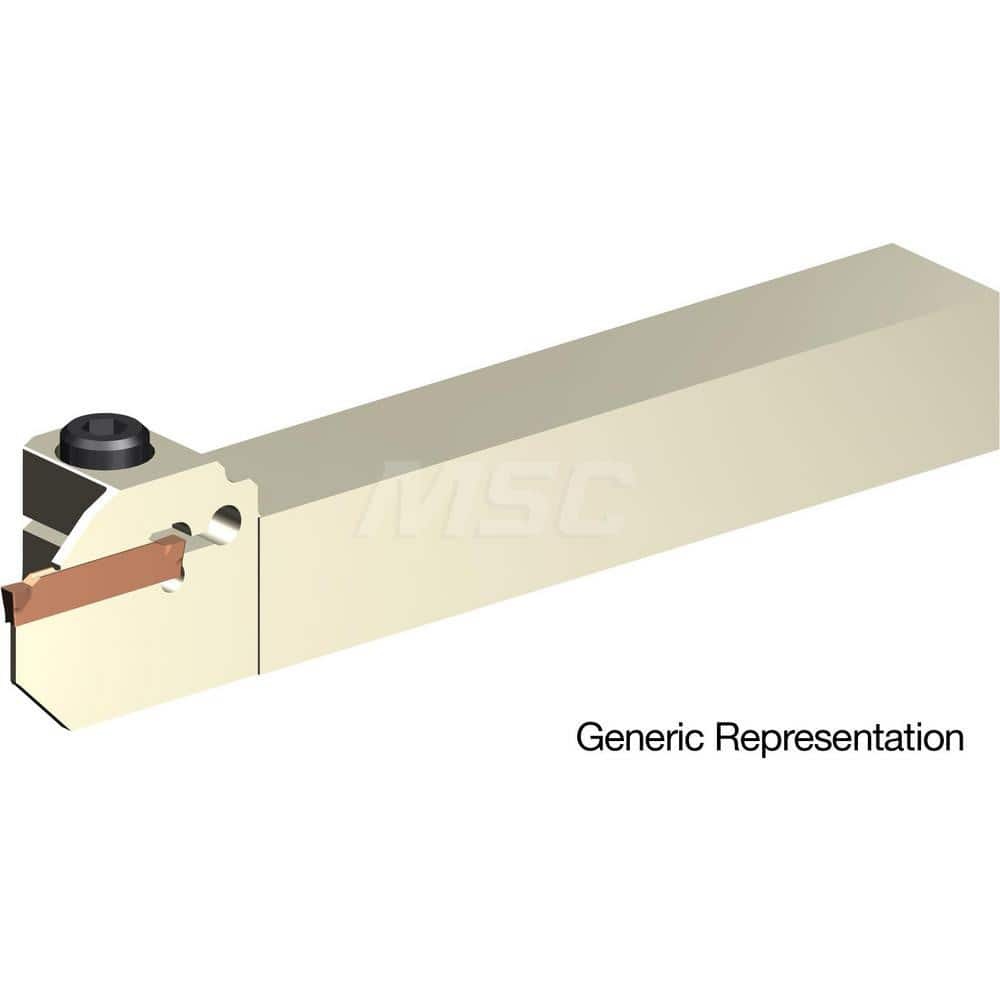
Indexable Cutoff Toolholder: 0.47″ Max Depth of Cut, 0.94″ Max Workpiece Dia, Right Hand 5/8″ Shank Height, 5/8″ Shank Width, Uses GCMN Inserts, Series GND
Brand: Sumitomo
Item #: 15576945 Brand: Sumitomo Model #: 2600W57
Category: Business & Industrial > Mining & Quarrying > Mining & Quarrying Supplies